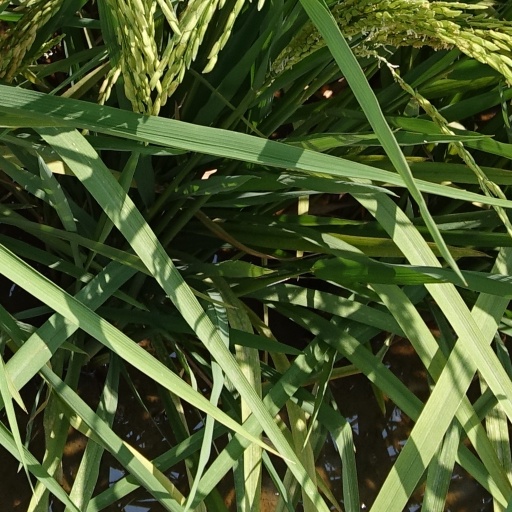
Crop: rice